Hunya

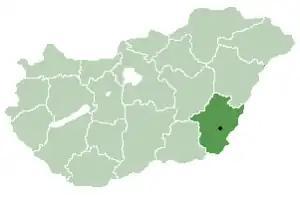
Location of Békés County in Hungary

Hunya is a village in Békés County, in the Southern Great Plain region of south-east Hungary.